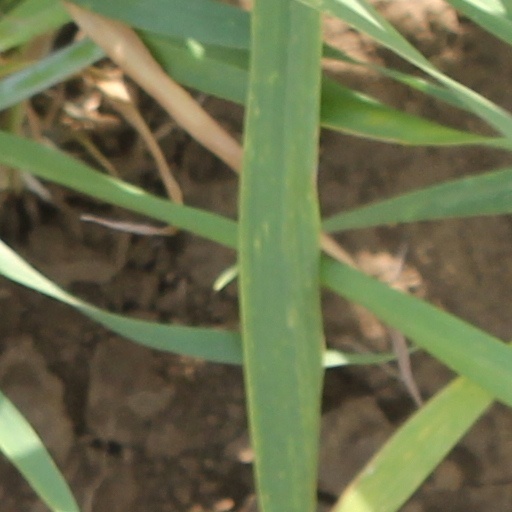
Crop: wheat